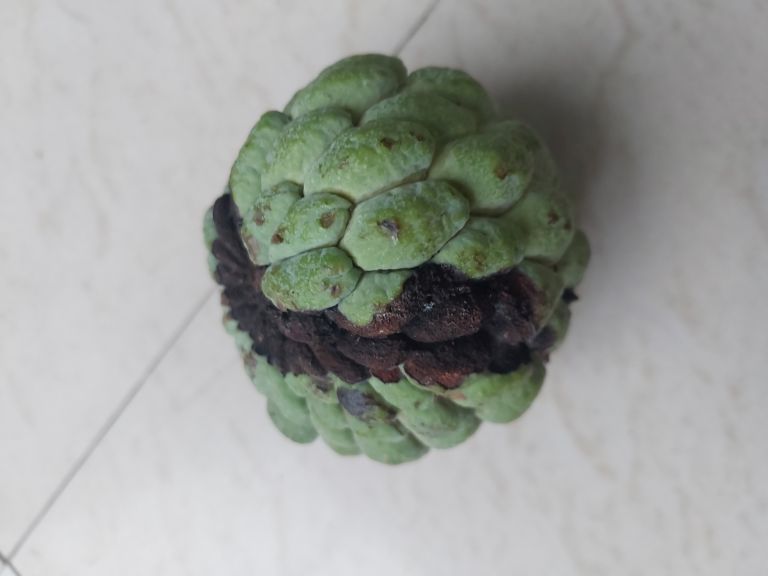
Disease label: Diplodia Rot